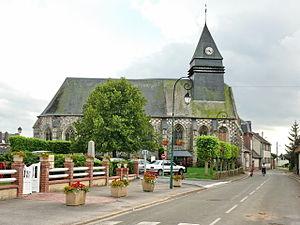
Eglise de Gaudechart (Oise - Picardie - France)
Gaudechart est une commune française située dans le département de l'Oise, en région Hauts-de-France.